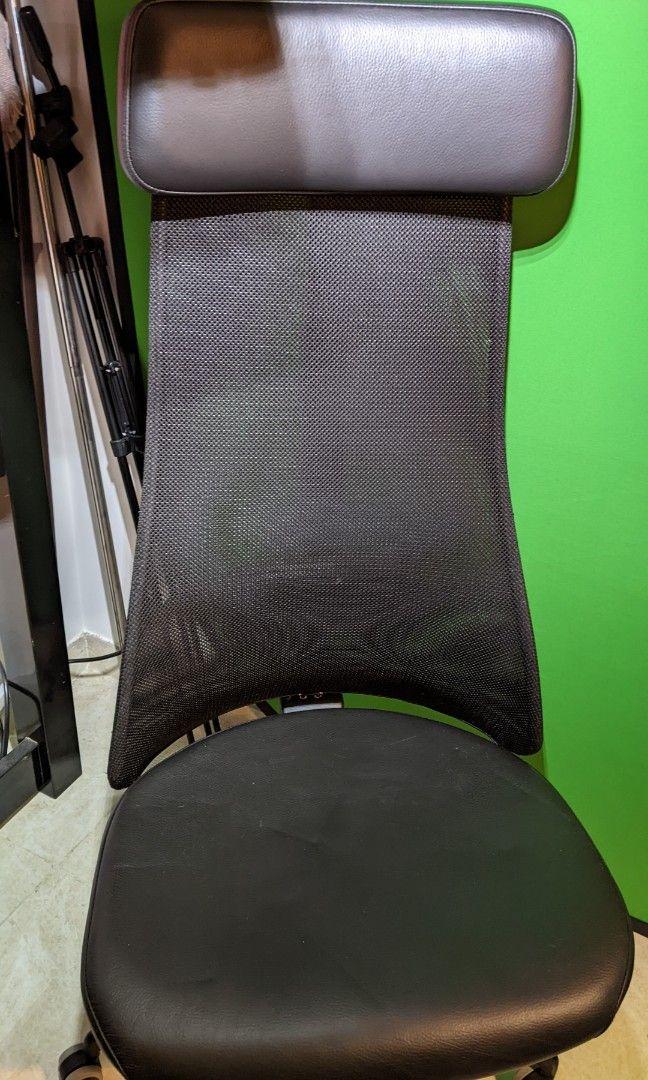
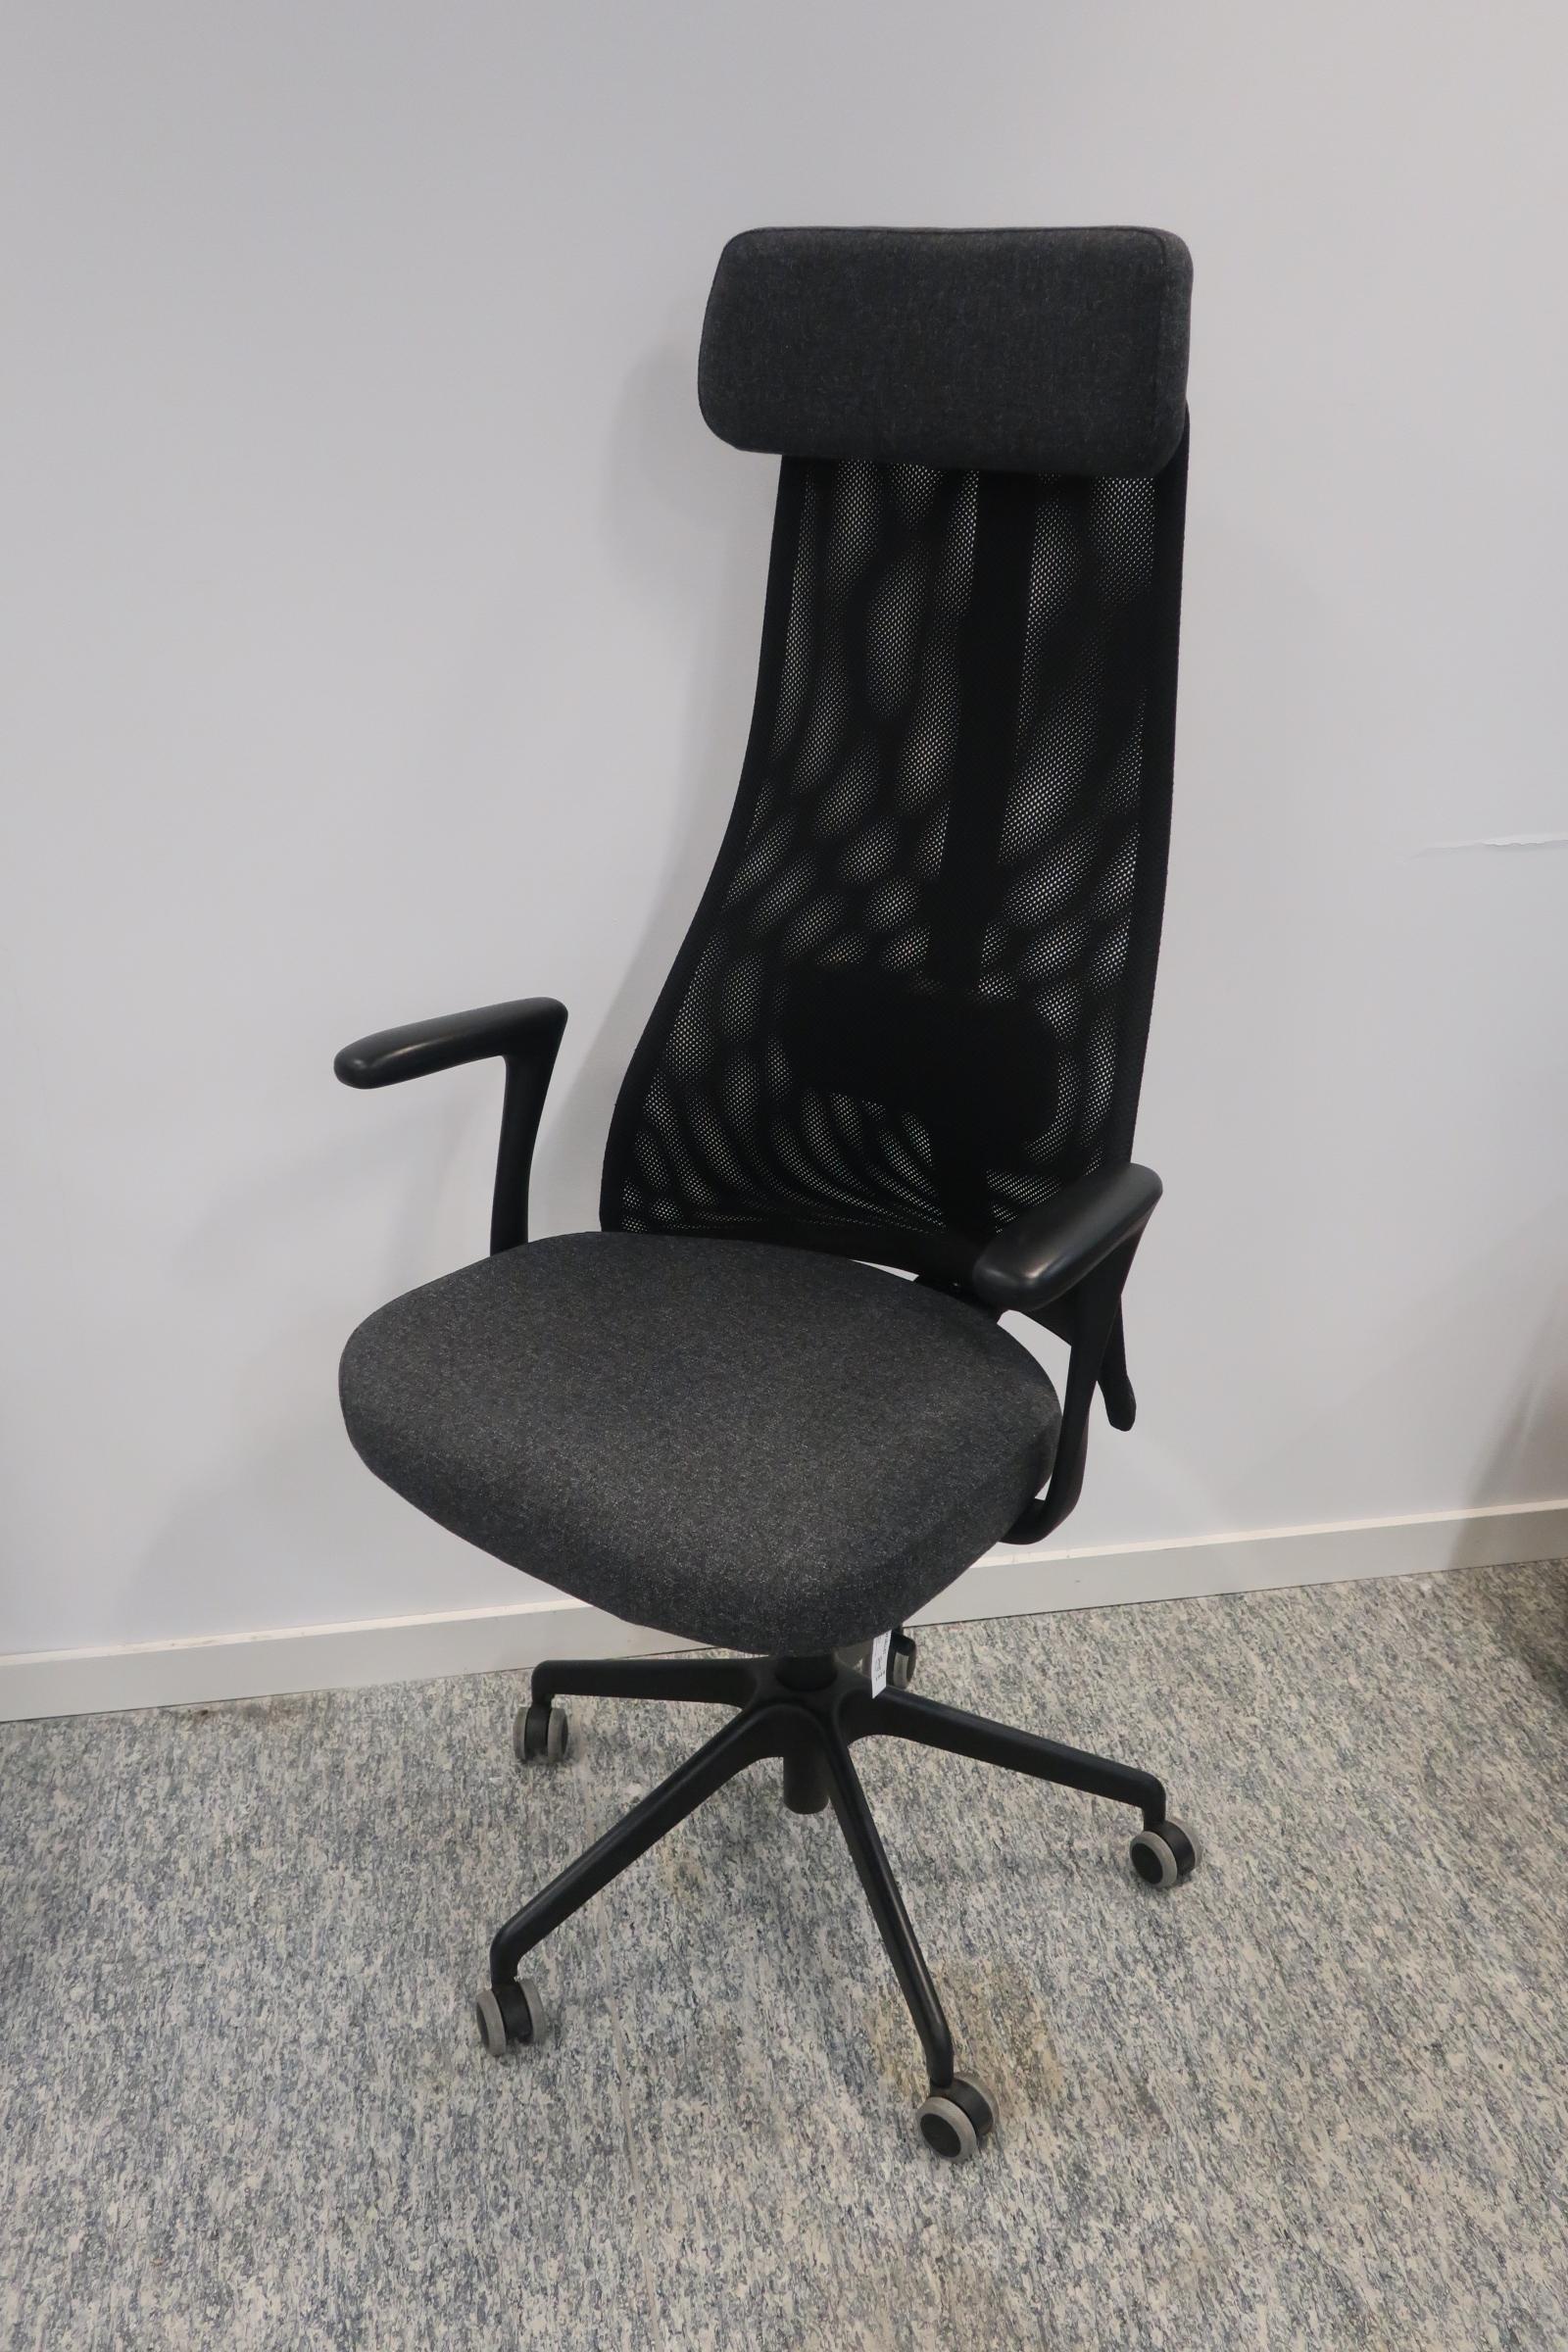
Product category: items_chair
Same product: yes